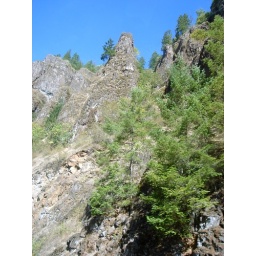
So many amazing spots along the road where rocks rise dizzyingly above one.